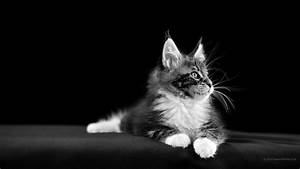
Label: cat